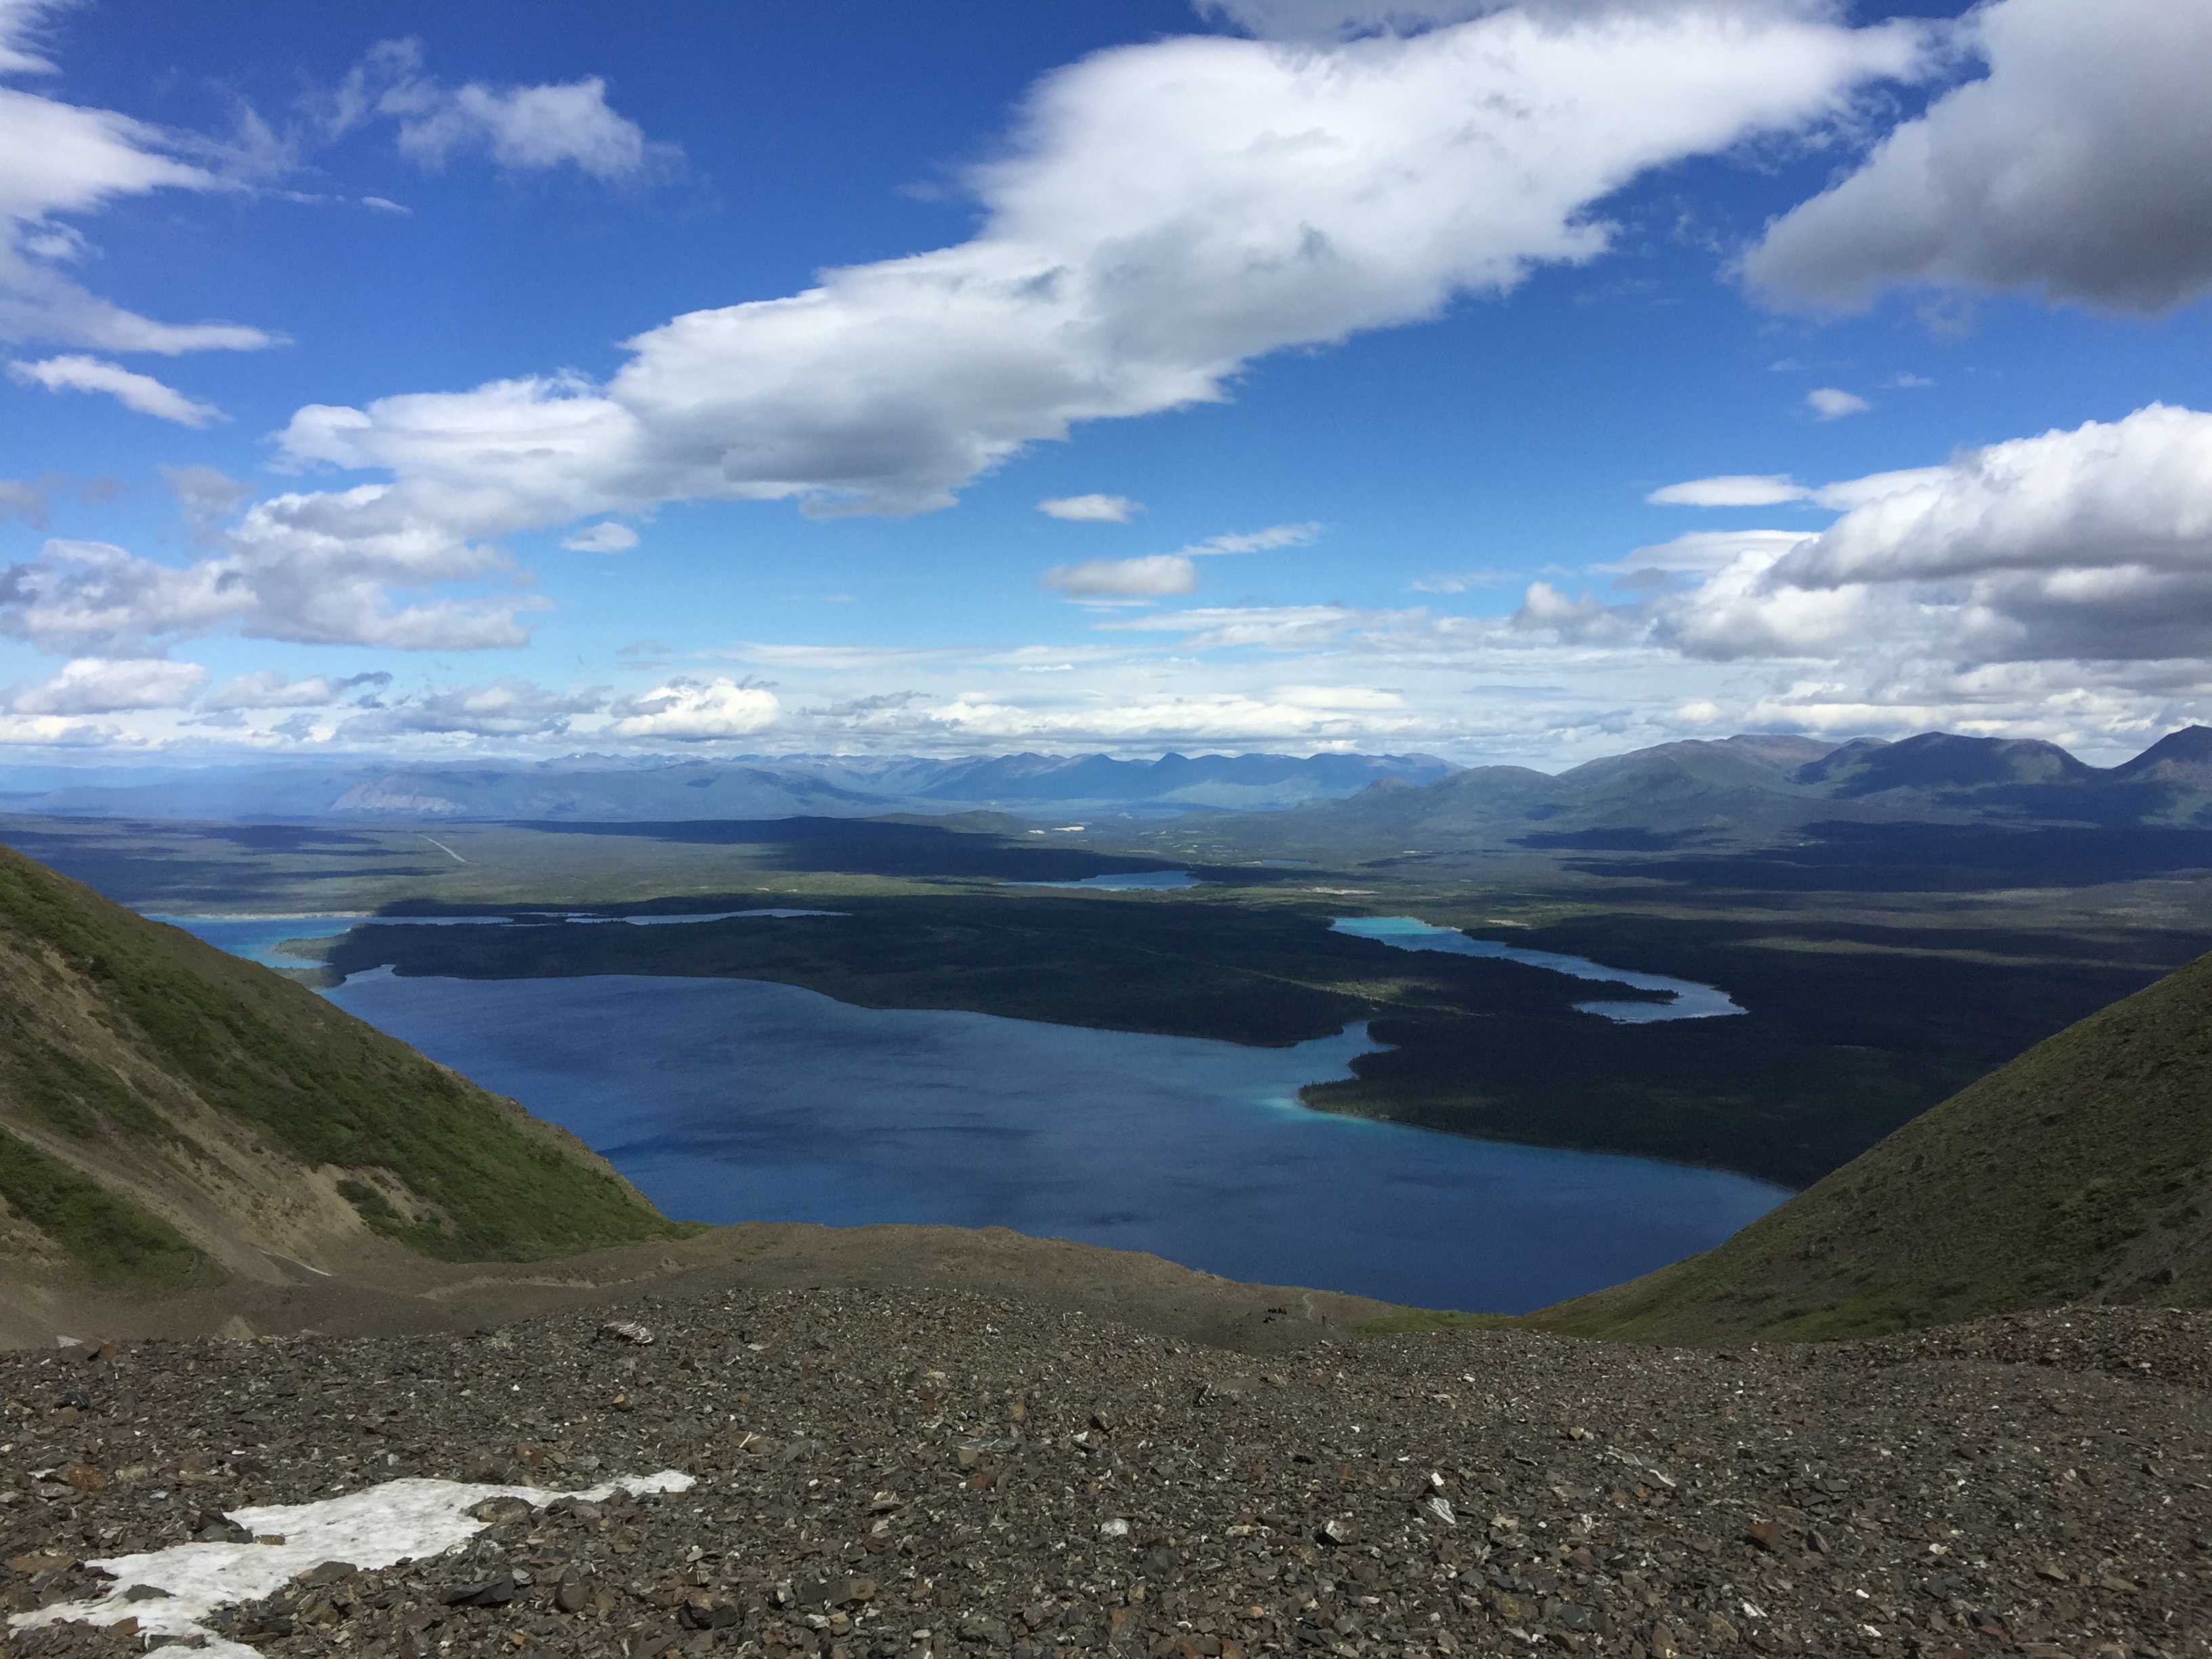
landscape, sea, coast, horizon, wilderness, mountain, cloud, sky, hill, lake, valley, mountain range, reflection, bay, fjord, reservoir, highland, plain, body of water, yukon, canada, plateau, fell, loch, ecosystem, landform, geographical feature, mountainous landforms, haine's junction, king's saddle